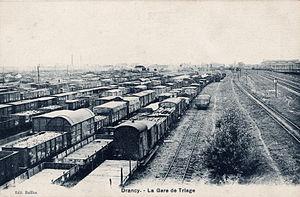
Carte postale ancienne éditée par Baillon
La gare du Bourget est une gare ferroviaire française de la ligne de La Plaine à Hirson et de la ligne de Sartrouville à Noisy-le-Sec, située sur le territoire de la commune du Bourget, dans le département de la Seine-Saint-Denis en région Île-de-France. La gare est également limitrophe, au sud, de la commune de Drancy et très proche de la limite communale avec La Courneuve à l'ouest.